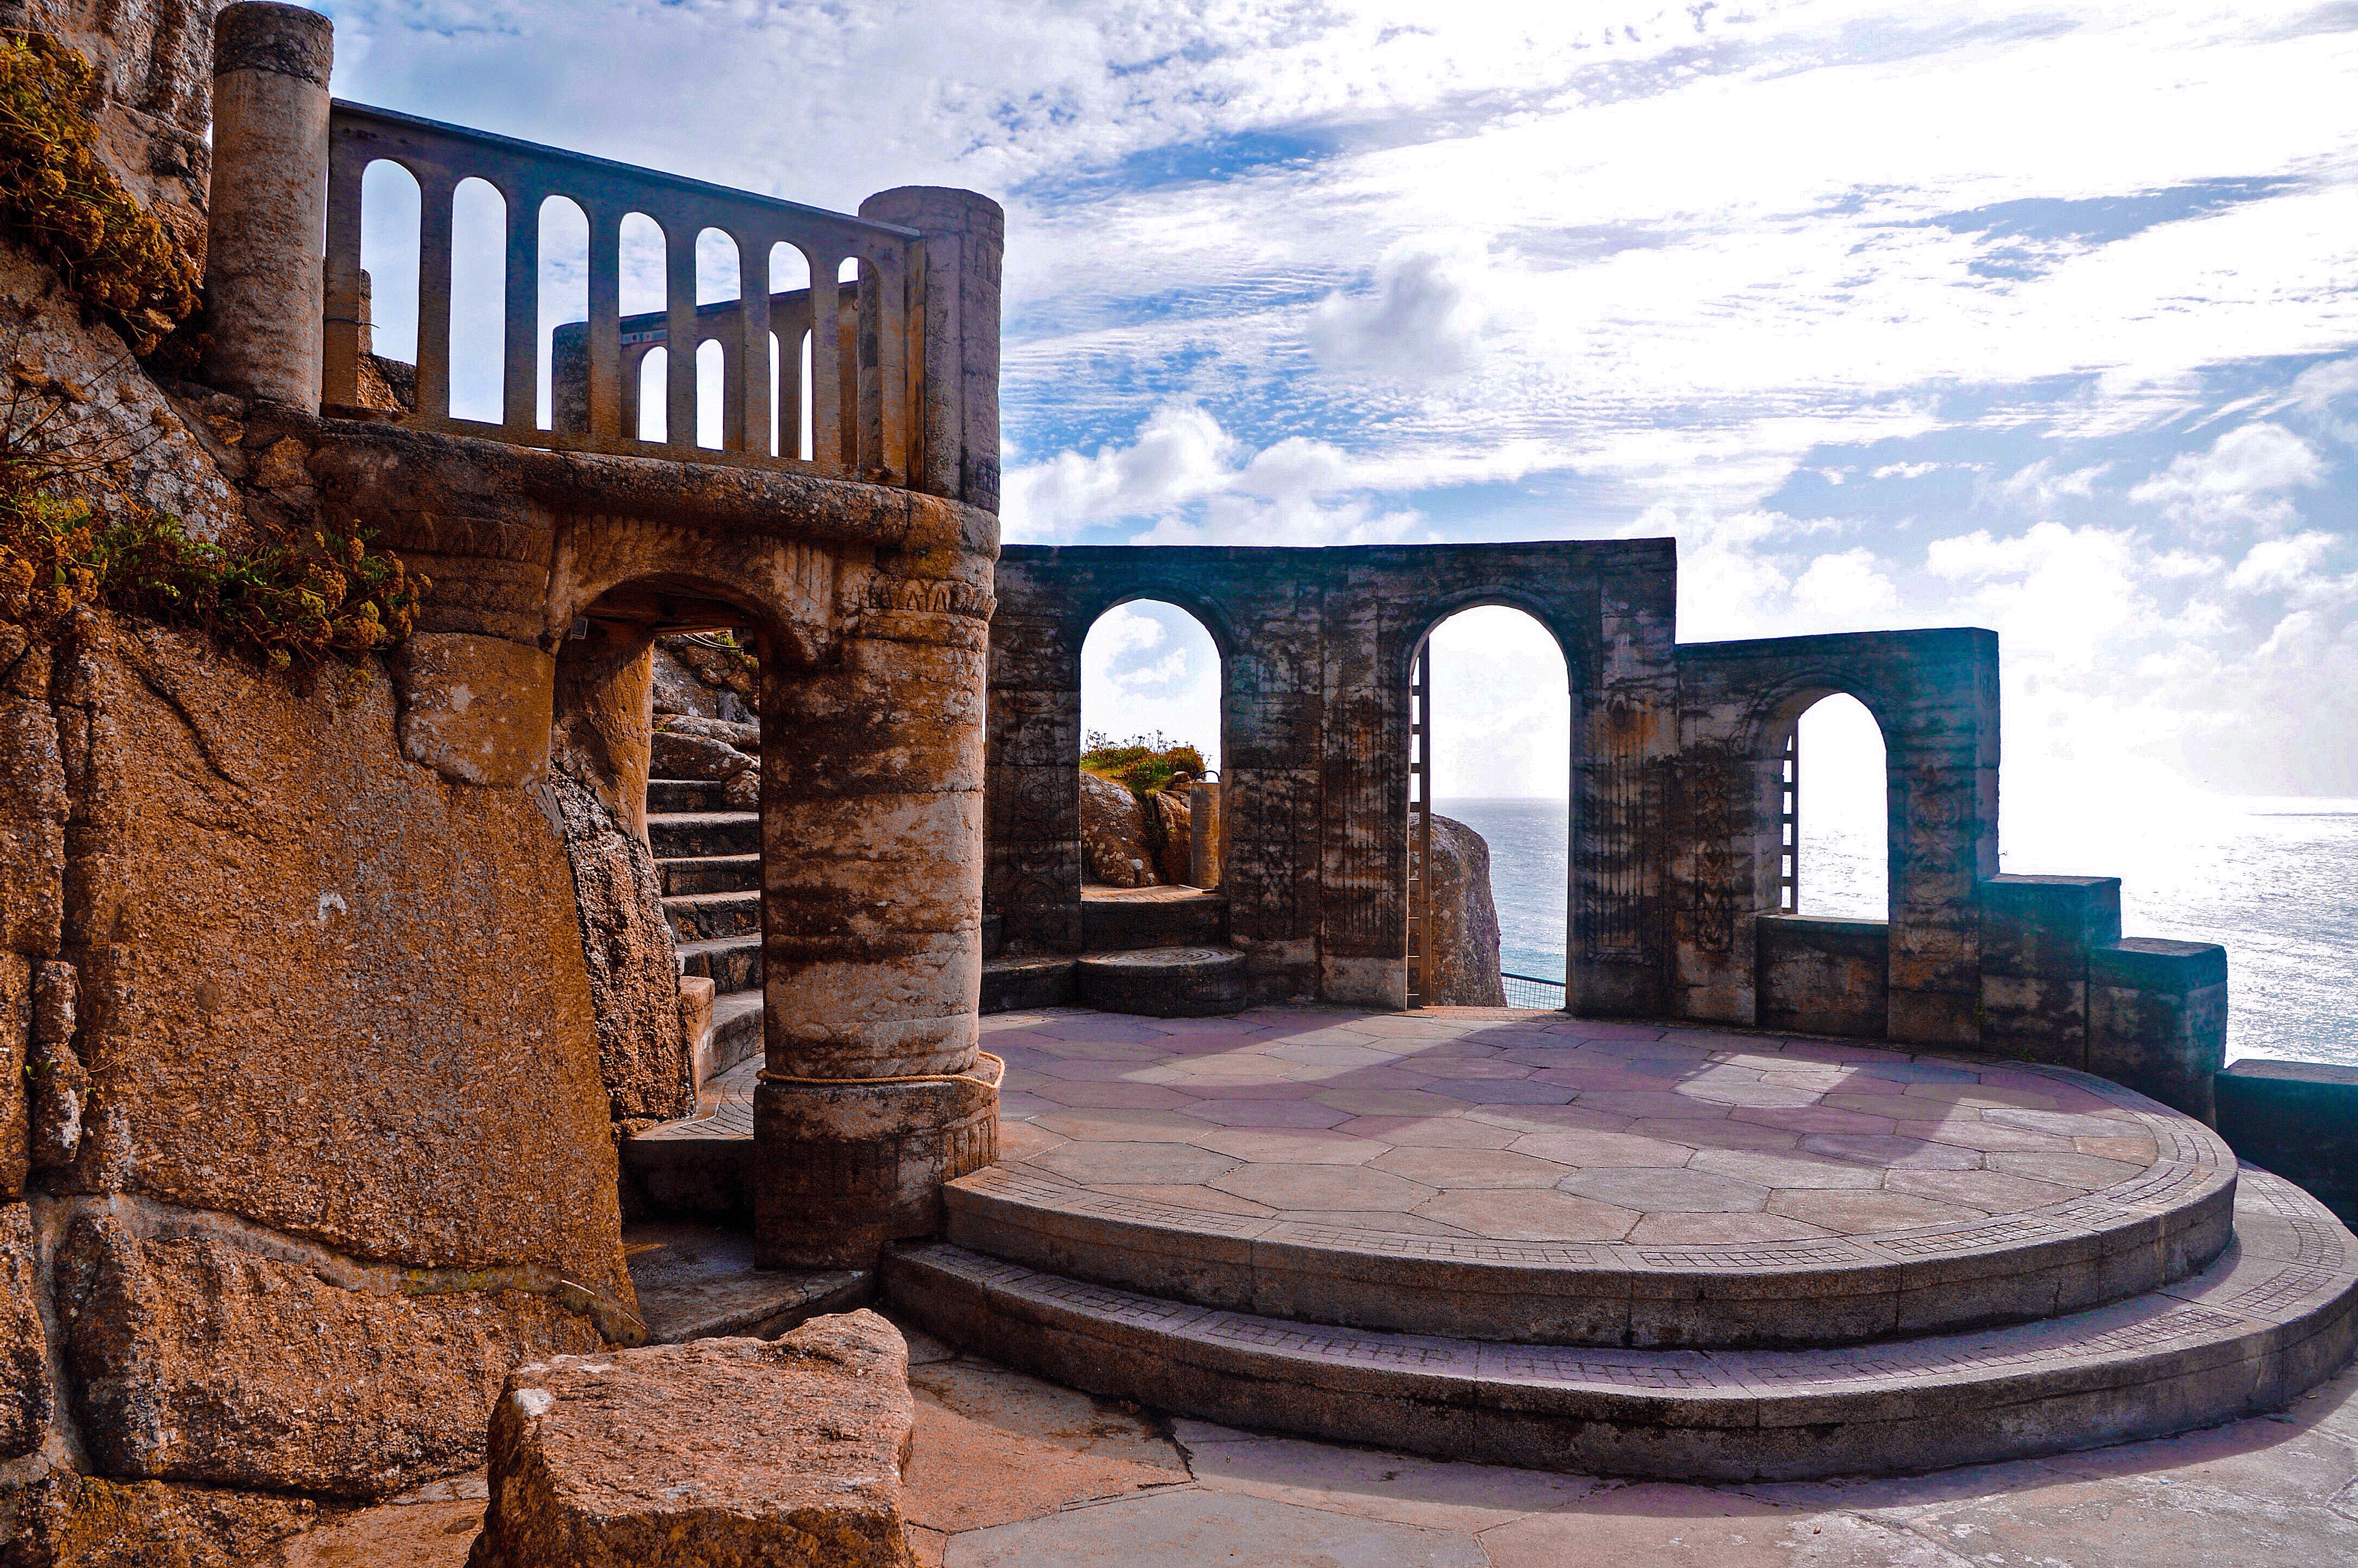
sea, water, outdoor, rock, ocean, architecture, structure, sky, view, building, steps, vacation, arch, brown, landmark, blue, nikon, concrete, rocks, theatre, stones, shadows, clouds, ruins, arches, monastery, paving, estate, cornwall, nikond3200, tamron16300mm, porthcurno, minacktheatre, rowenacade, minack, ancient history